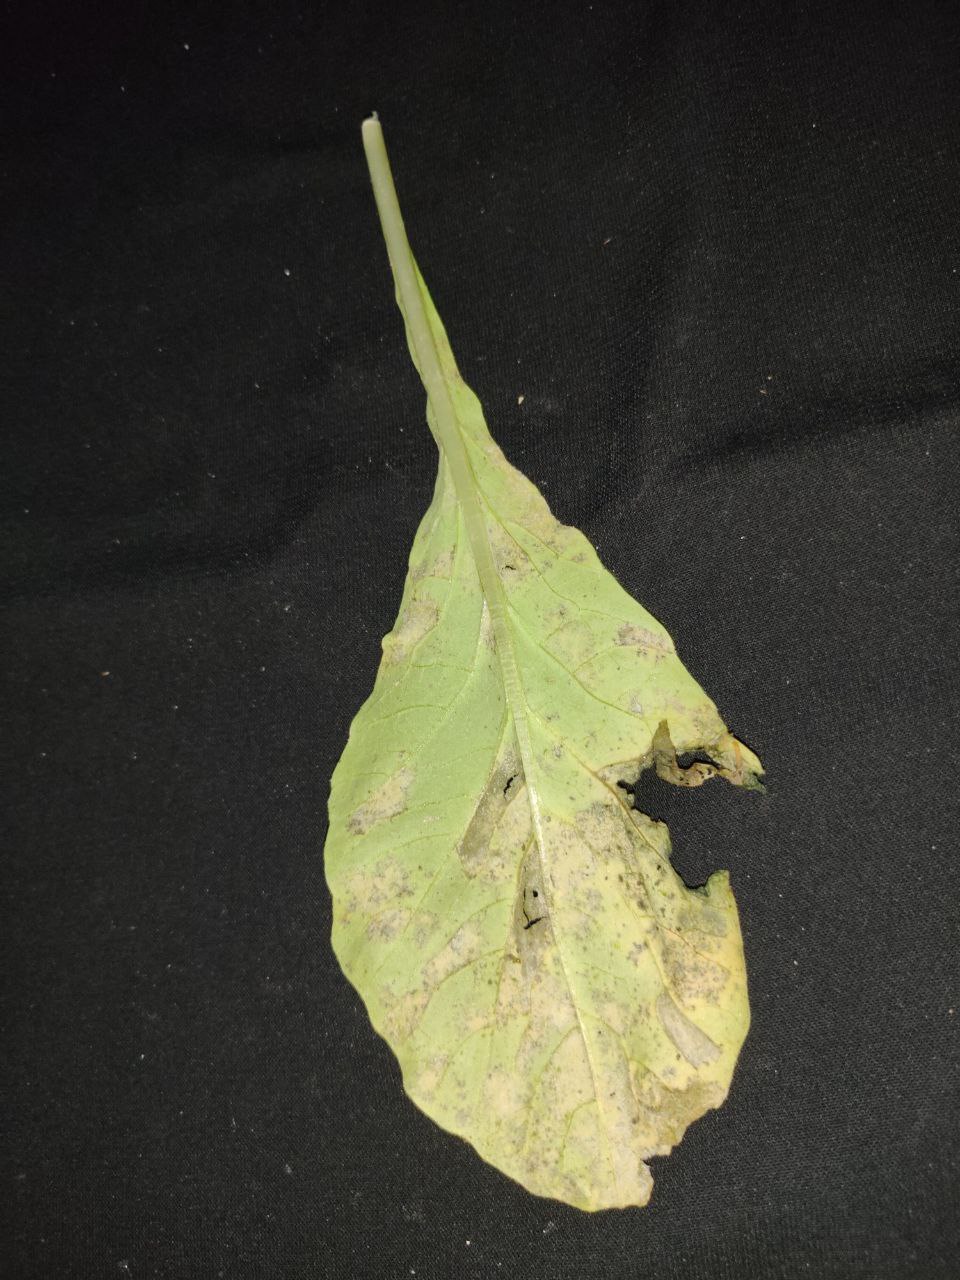
Label: Downey mildew